Mala Aai Vhhaychy!

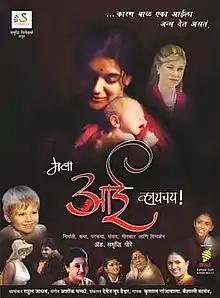
Poster

Mala Aai Vhhaychay! ( "I Want to Be a Mother!") is a 2011 Indian Marathi-language film produced and directed by Samruoddhi Porey. The story deals with rising surrogacy instances in India, where women are used as surrogates by foreigners. The film is an emotional drama telling the story of one such surrogate who bears a foreigner's child.